0-6-6-0

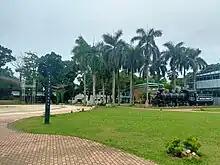
No. 7 "Siete" located at the plaza of Sagay

The other is Insular Lumber Company No. 7 "Siete". Another Baldwin locomotive built in 1925. It remains the sole articulated locomotive to be preserved in the country as well as the largest to be preserved, now located in the plaza of Sagay, Negros Occidental.